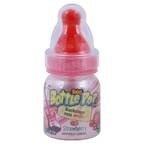
Item Name: Topps Baby Bottle Pop Candy (Pack of 16)
Product Description: BABY BOTTLE POP Candy
Value: 1.0
Unit: Count

Price: 45.7